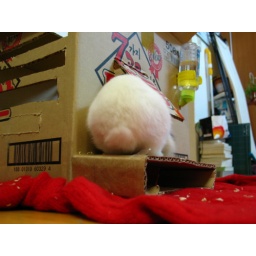
we made bunny kinda house with paper box, and she play in and out.